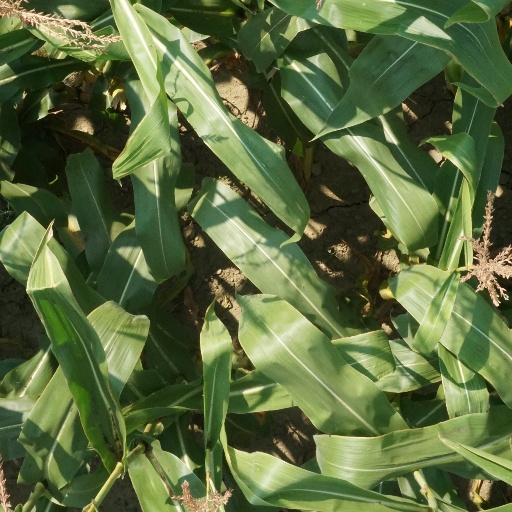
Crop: maize; corn